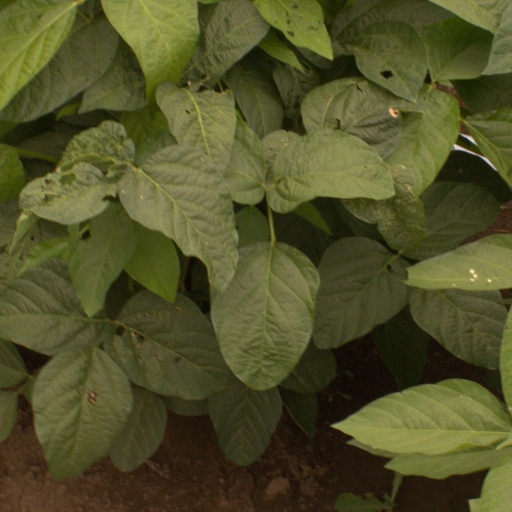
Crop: soybean